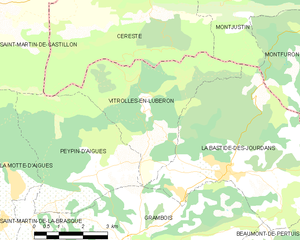
Carte des communes françaises Vitrolles-en-Lubéron